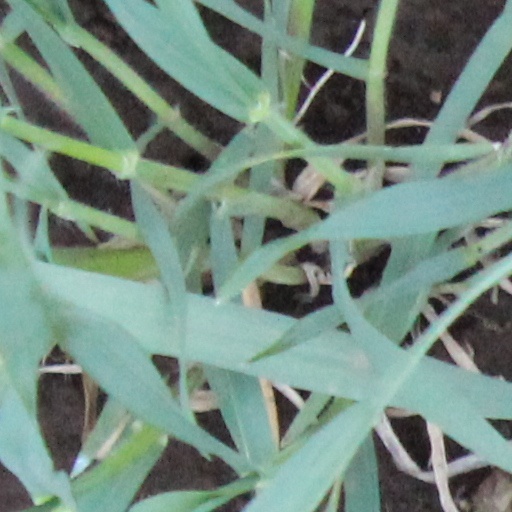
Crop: wheat